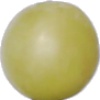
Label: Grape White 2